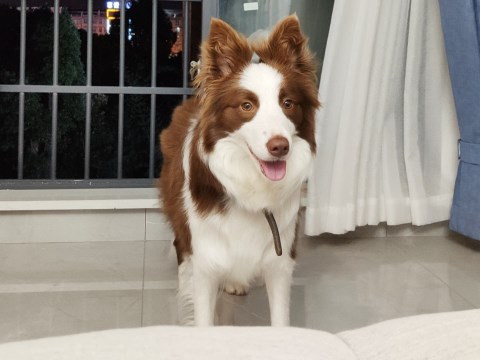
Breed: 2594-n000109-Border_collie